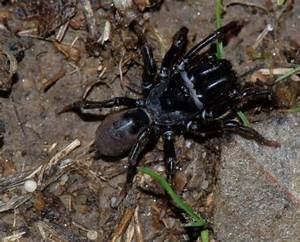
Label: spider